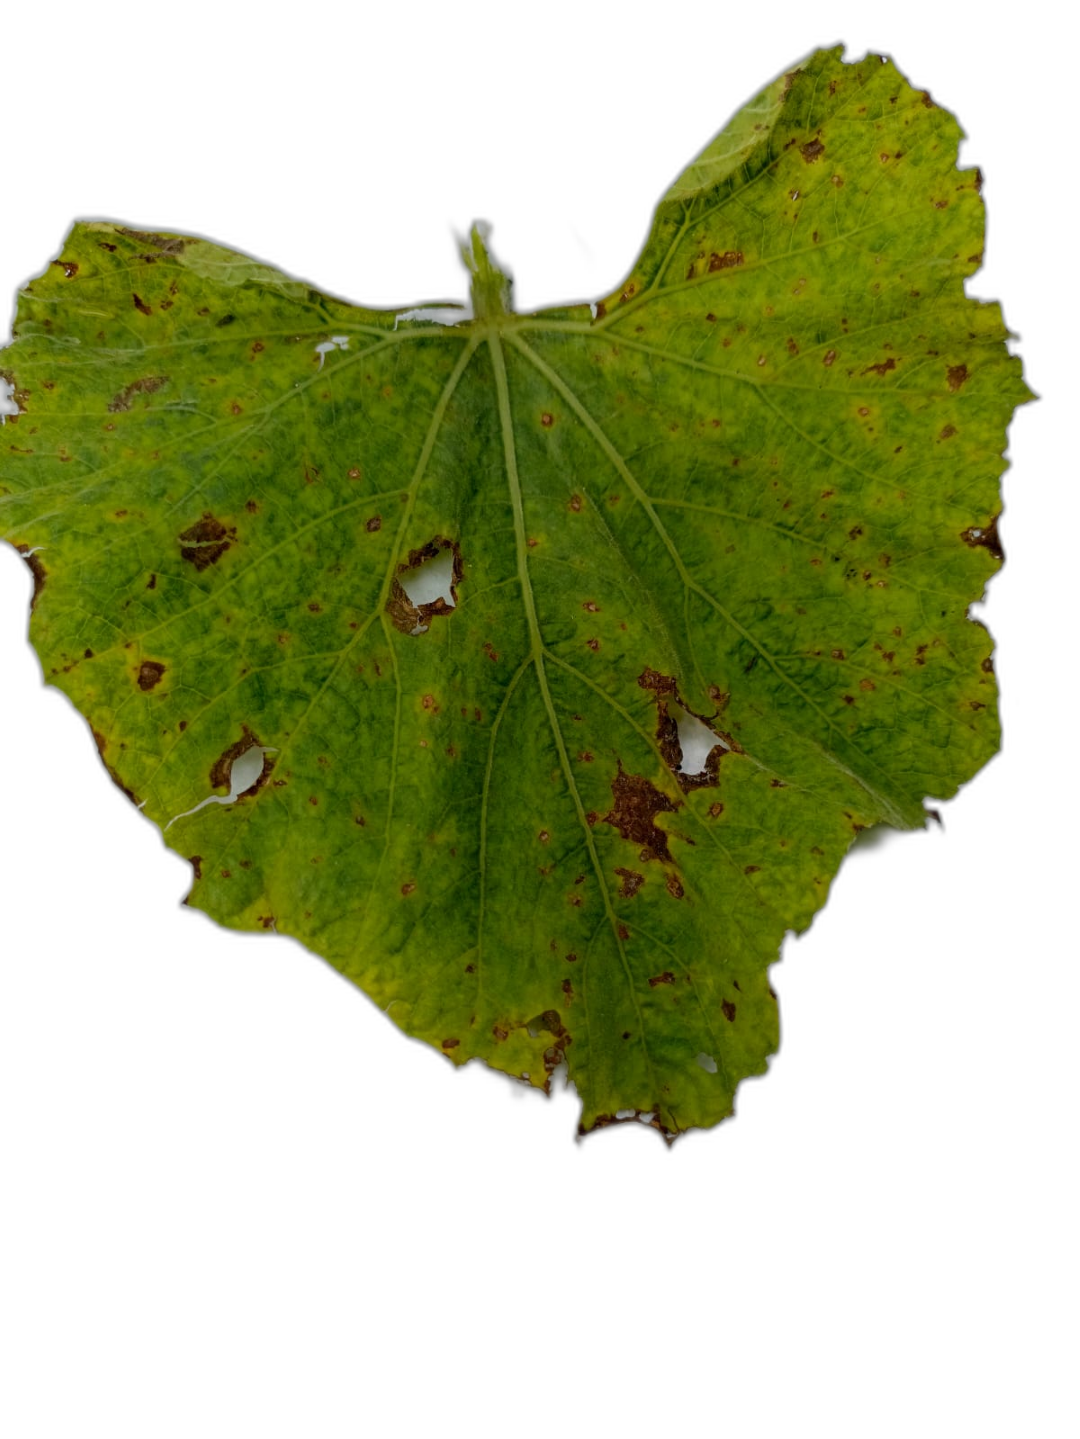
Crop: Bottle Gourd
Label: Anthracnose